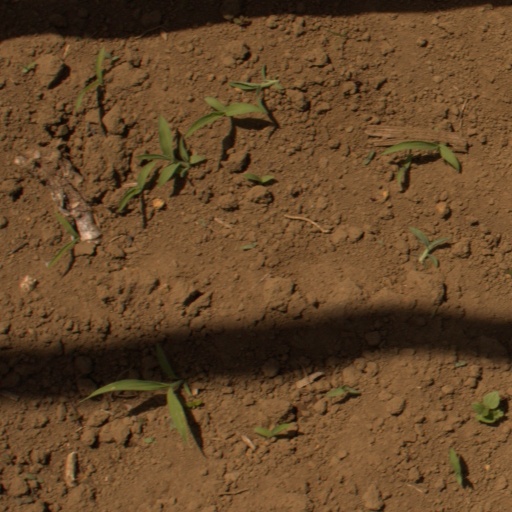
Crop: Jerusalem artichoke